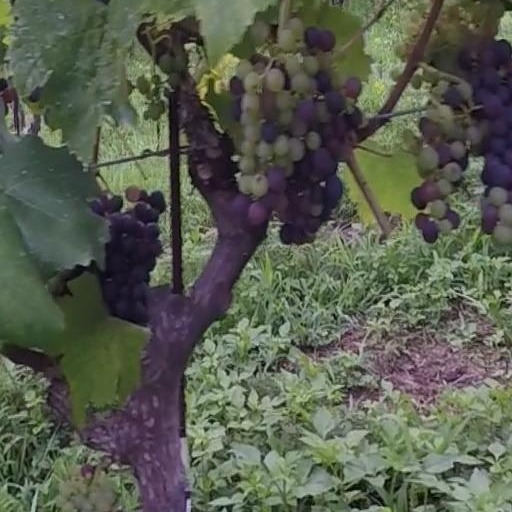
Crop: grape